Gardens of the French Renaissance

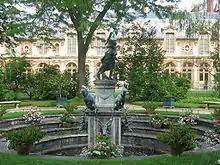
Fountain of Diana, in the gardens of the Château de Fontainebleau

The gardens of the Château de Fontainebleau, located in a forest which had been the hunting preserve of the Capetian Kings of France, were created by Francis I beginning in 1528. The garden featured fountains, parterres, a forest of pine trees brought from Provence and the first artificial grotto in France in 1541. Catherine de' Medici ordered copies in bronze of the statues which decorated the Cortile del Belvedere in Rome. A statue of Hercules in repose by Michelangelo decorated the garden of the lake. In 1594, Henry IV added a small island in the lake connected to the court of fountains by a bridge.